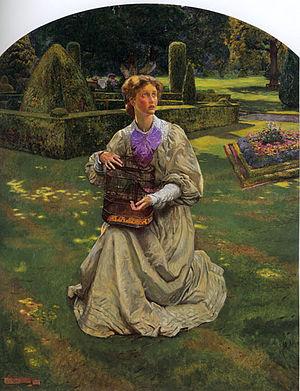
L'Oiseau en cage